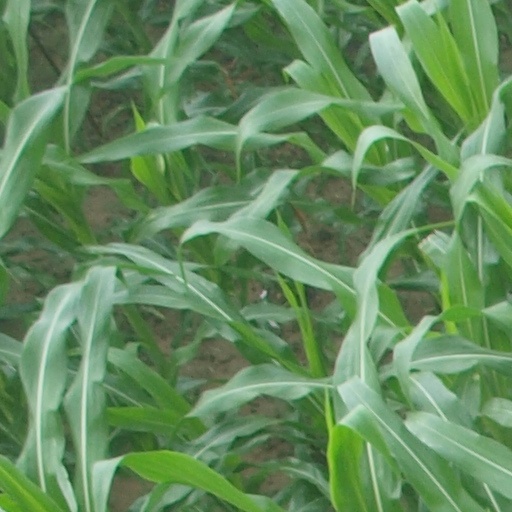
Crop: maize; corn